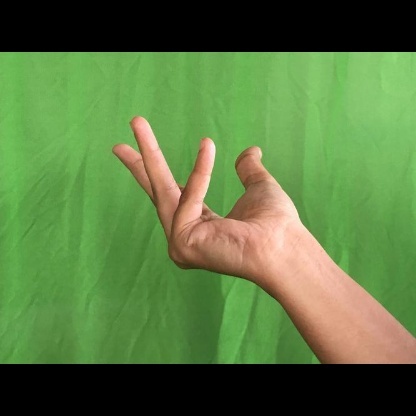
Mudra: Alapadmam